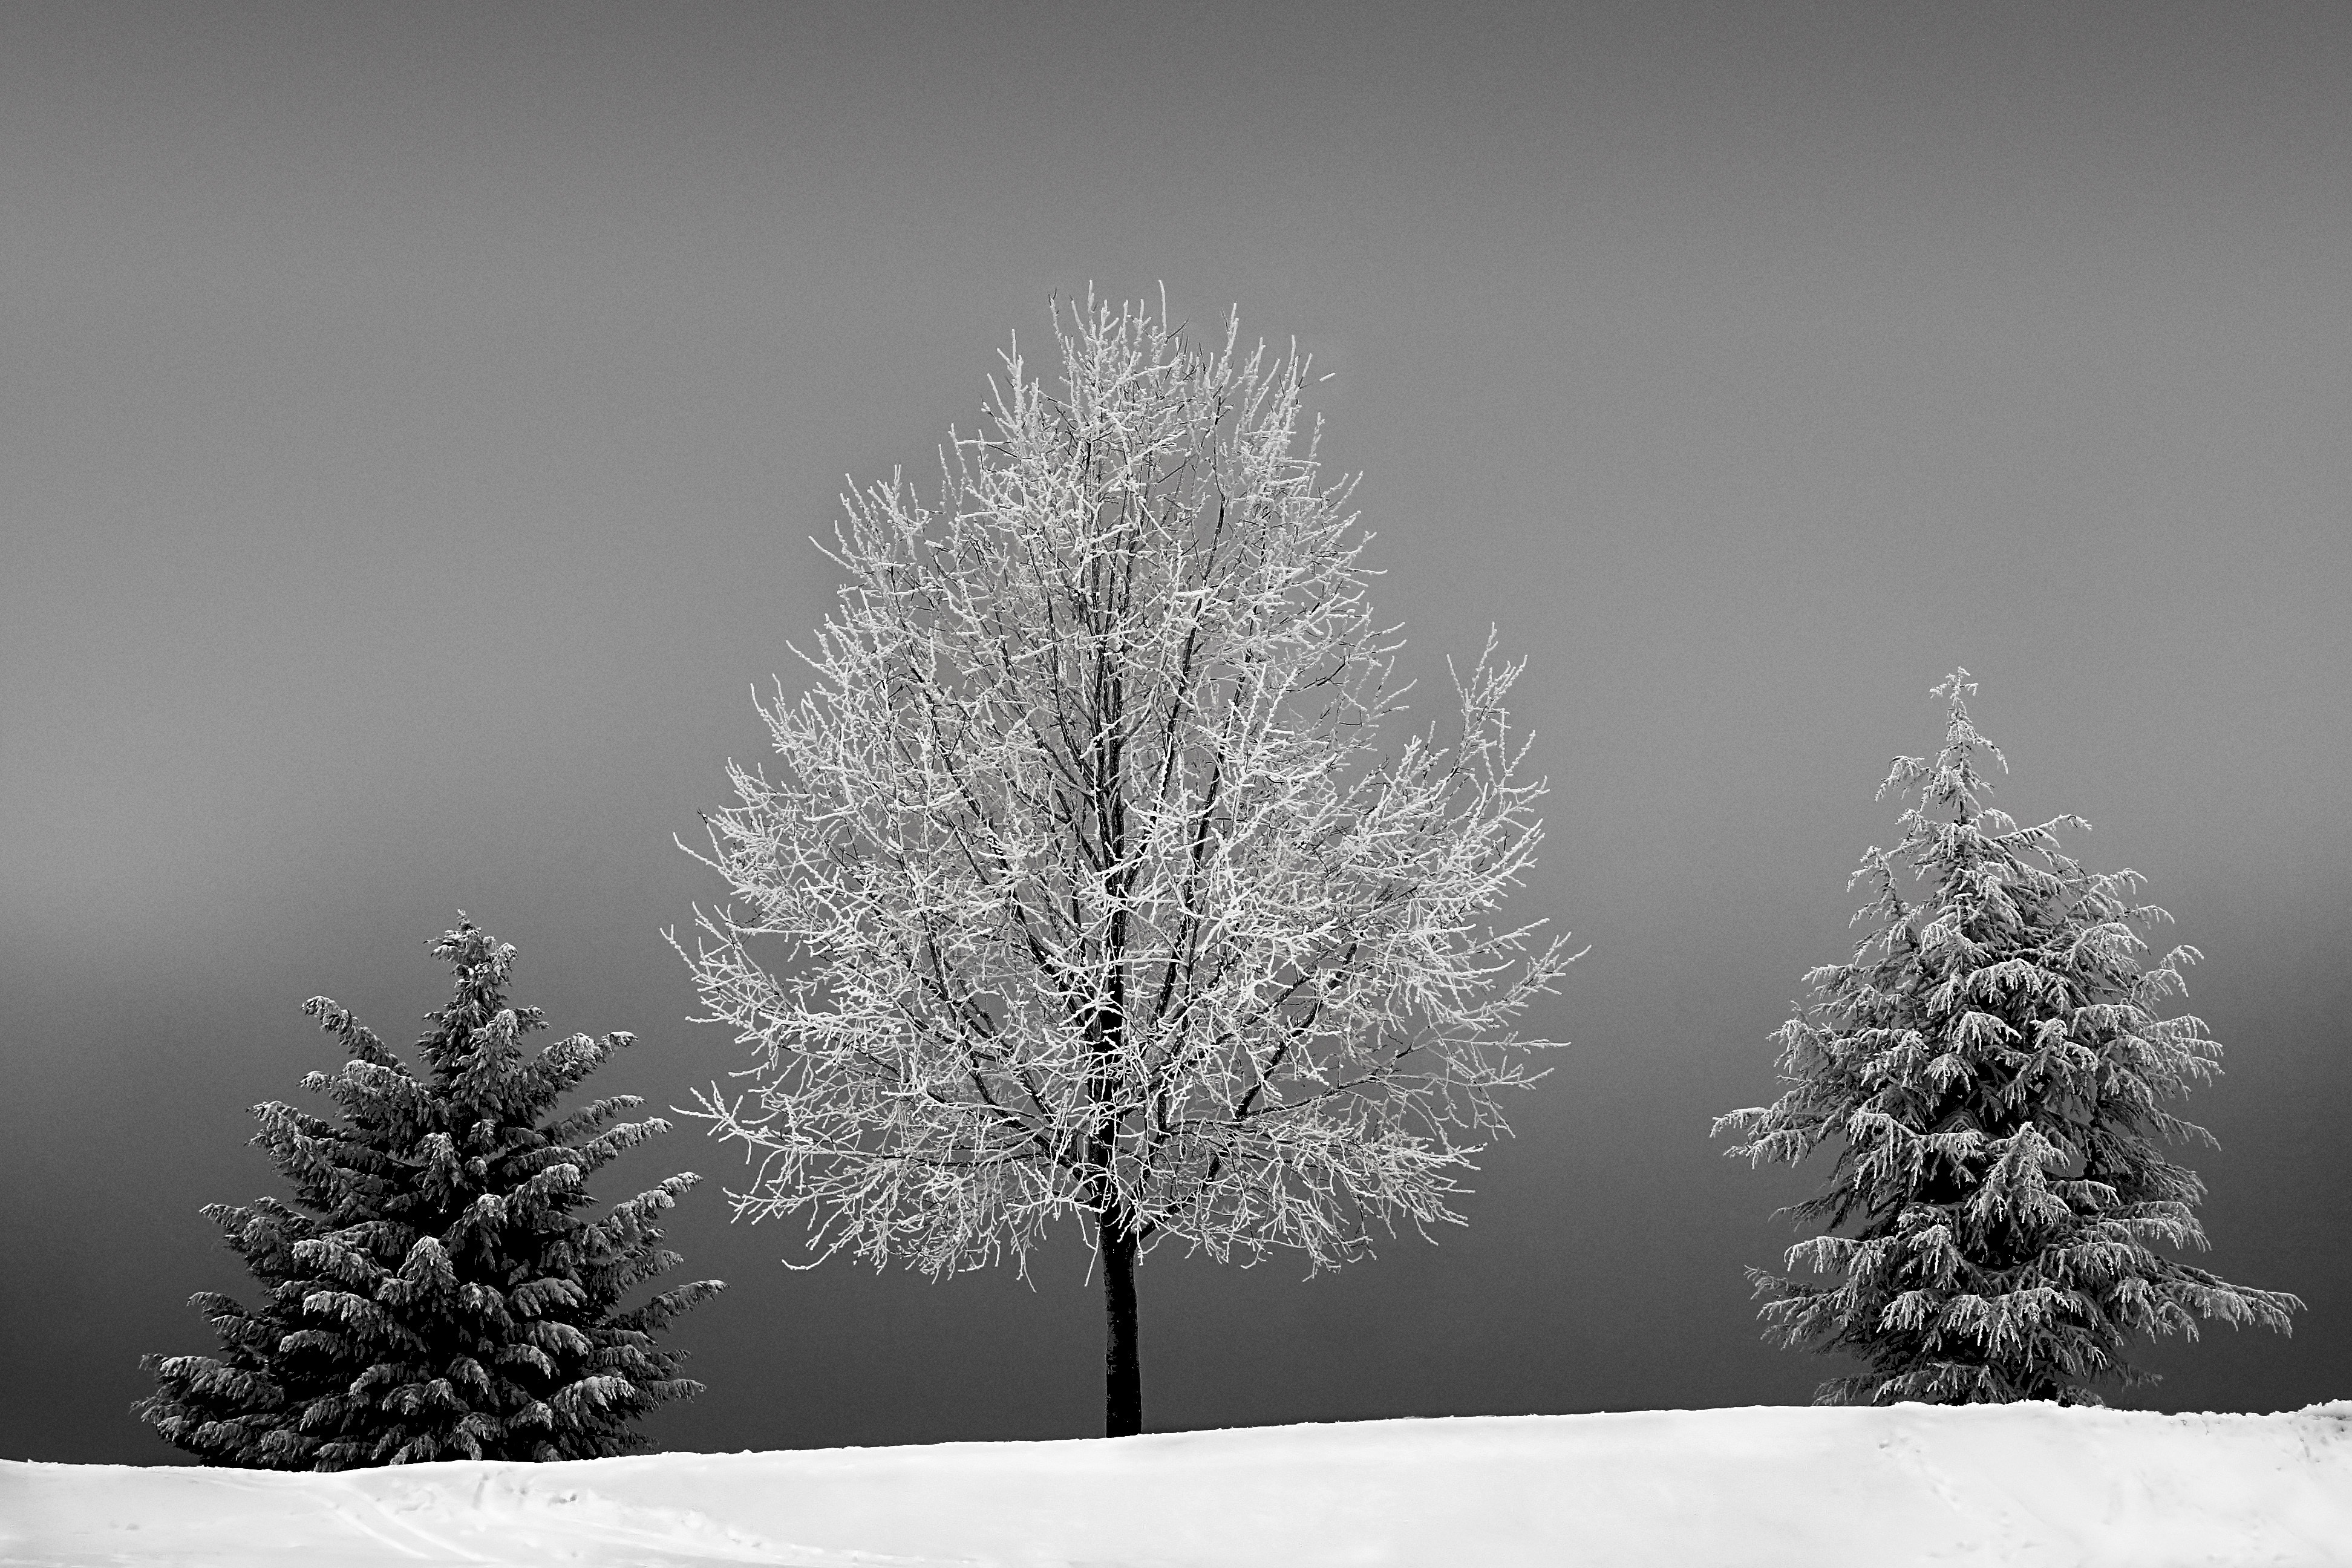
landscape, tree, nature, branch, snow, cold, winter, black and white, plant, white, meadow, frost, ice, weather, snowy, frozen, monochrome, fir, season, trees, iced, wintry, time of year, hoarfrost, freezing, eiskristalle, winter cold, winter time, winter tree, monochrome photography, woody plant